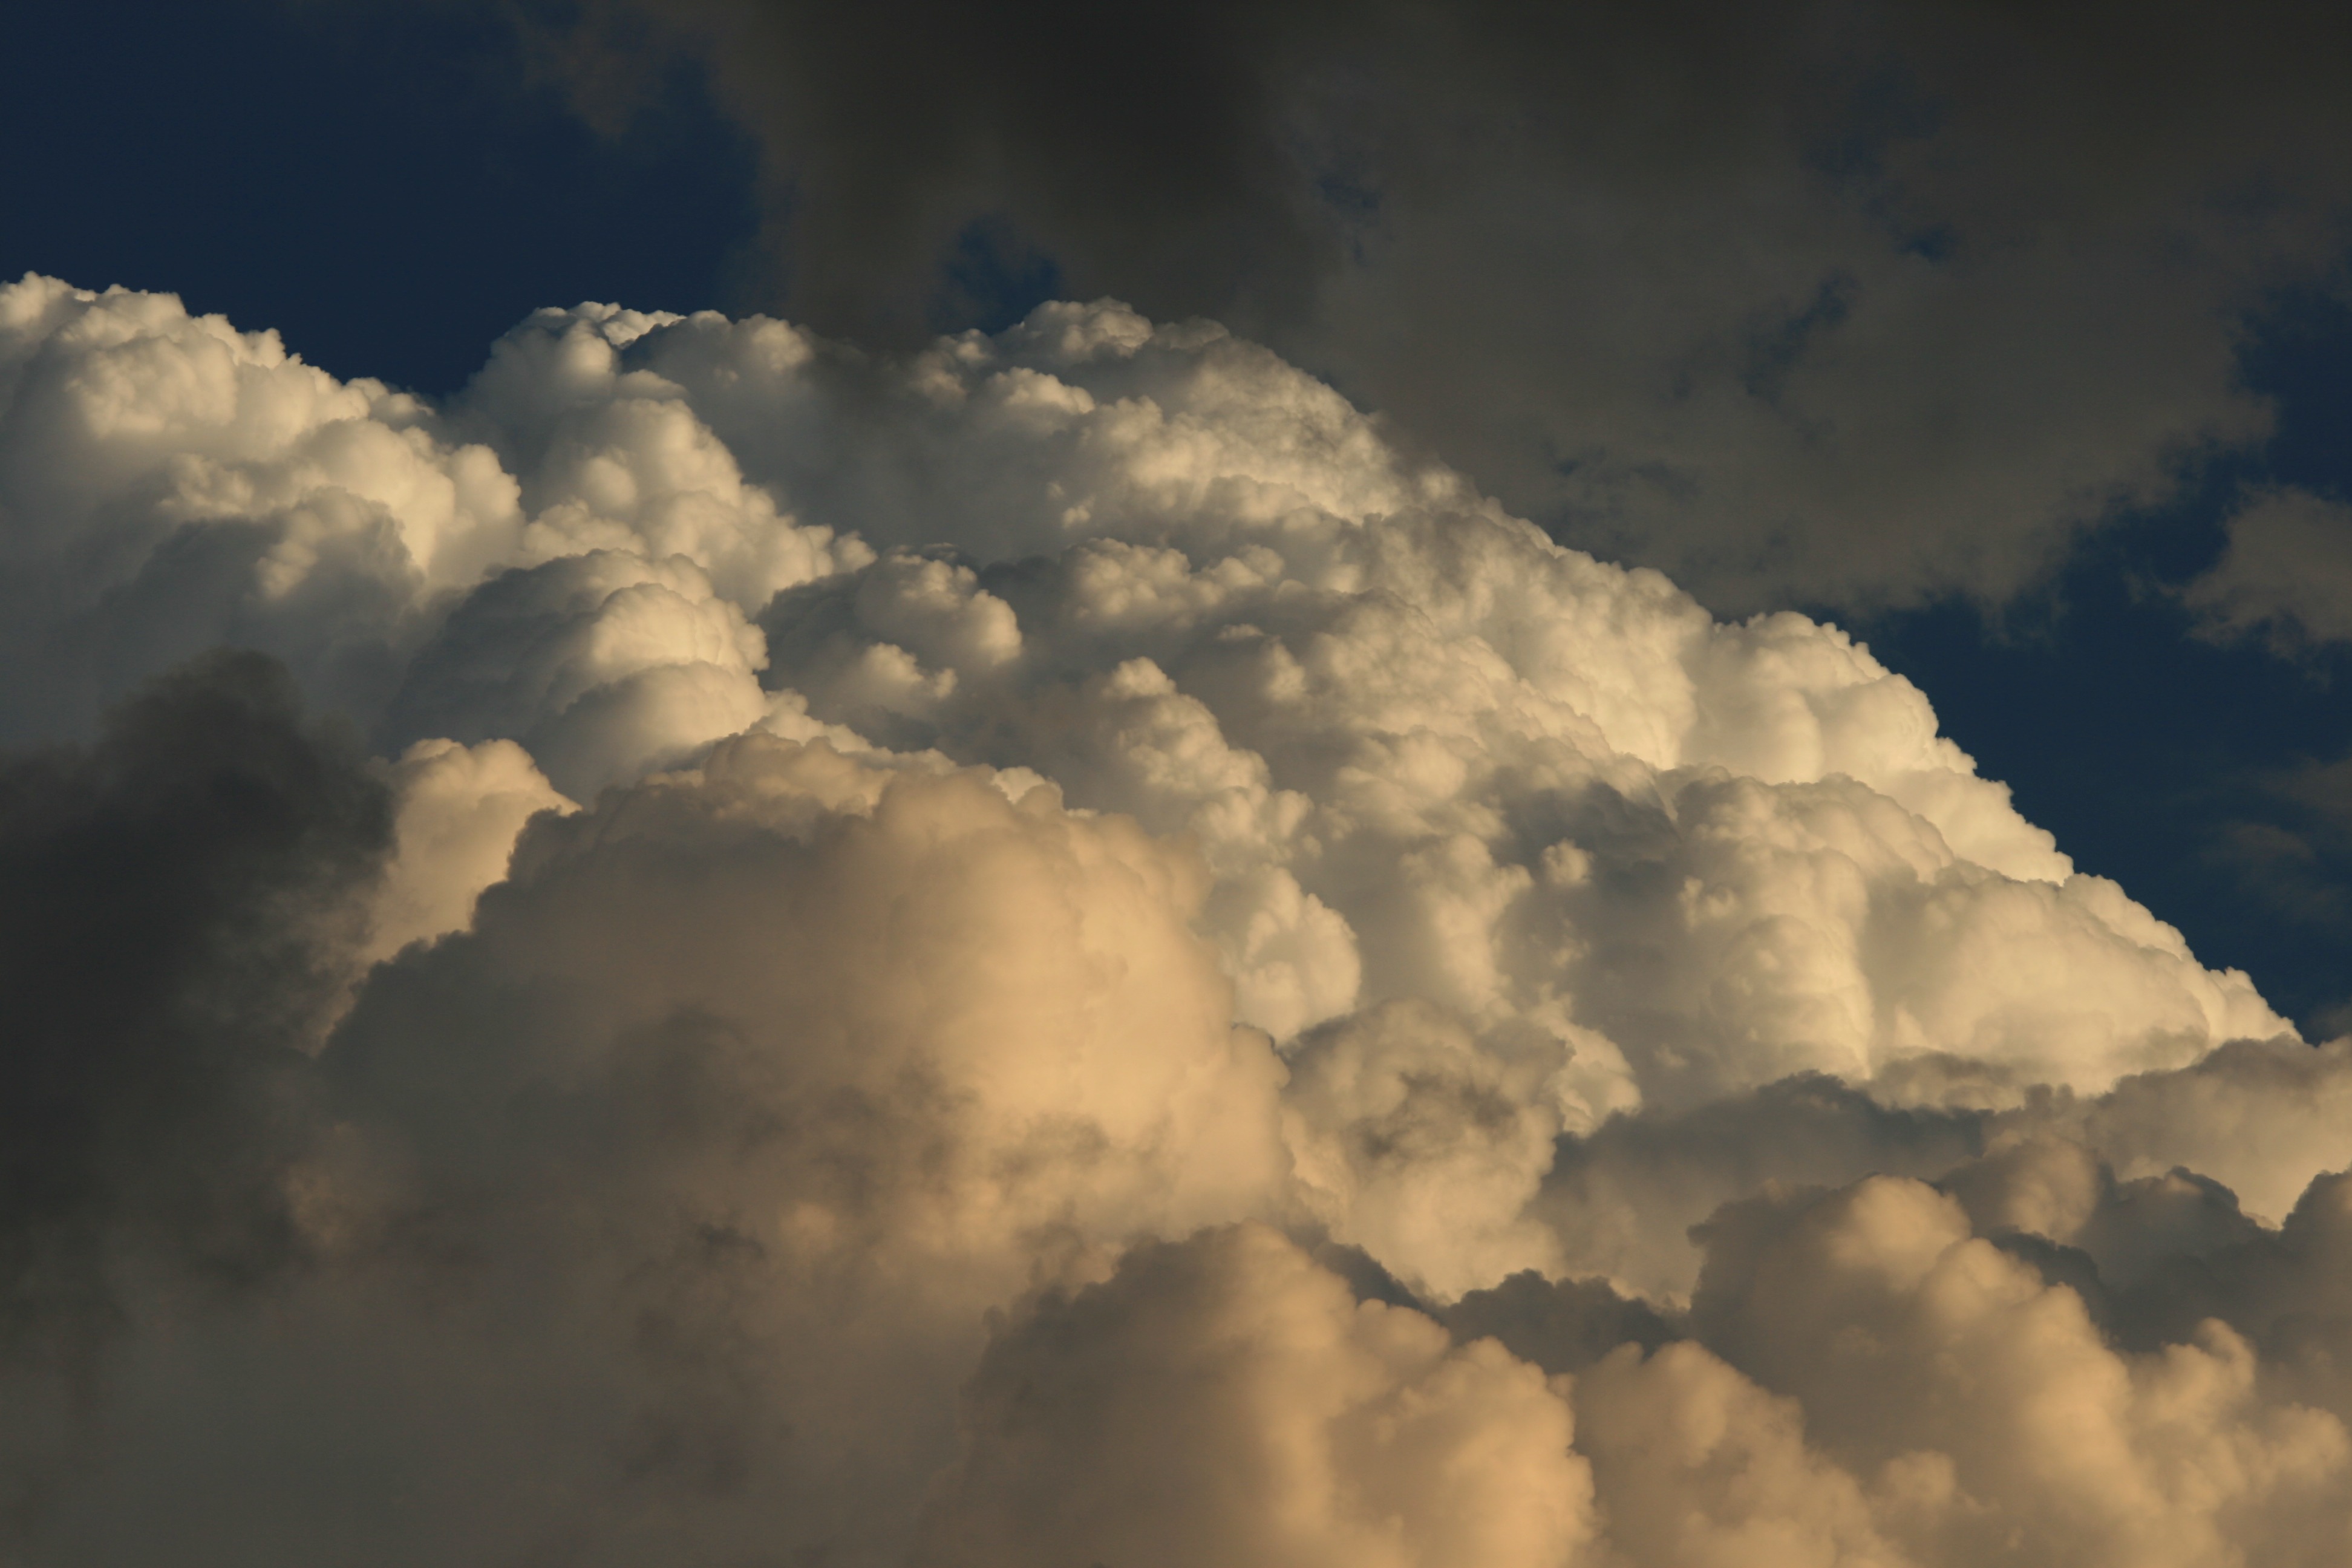
cloud, sky, white, sunlight, cloudy, air, atmosphere, daytime, fluffy, heaven, weather, cumulus, overcast, cloudscape, heavens, meteorology, meteorological phenomenon